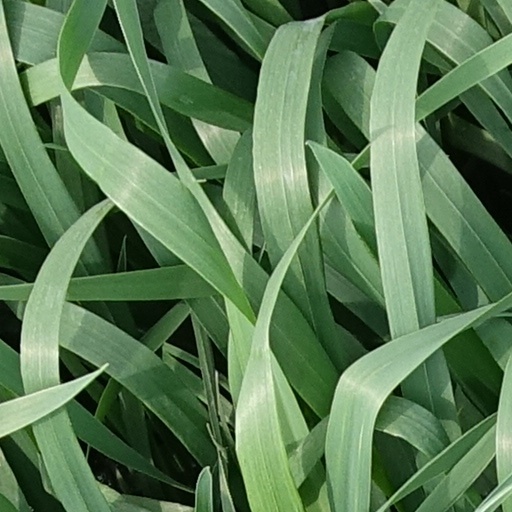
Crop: wheat